Magdalene De Lancey

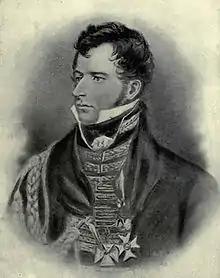
Willian Howe De Lancey

In 1814 William was posted to Scotland and married Magdalene in Edinburgh on 21 March 1815. Their honeymoon would be cut short by the escape of Napoleon from Elba. Soon after, her husband was summoned to London and then ordered to Brussels.